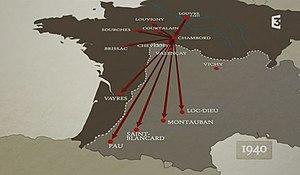
Carte de France en 1939-1940 montrant le transport des collections du Louvre à partir du château de Chambord.
Le château de Chèreperrine est situé dans la commune d'Origny-le-Roux, dans le département de l'Orne, en région Normandie. Sa construction remonte à l'année 1704. Il est inscrit, depuis le 21 novembre 1989, au titre des monuments historiques. En partie détruit par un incendie en 1924, il a été amputé d'un tiers de sa largeur et de son étage sous toiture. Il a conservé sa cour d'honneur délimitée par des douves sèches, ses dépendances dont l'une héberge la chapelle privée, sa glacière et son parc de 30 hectares.